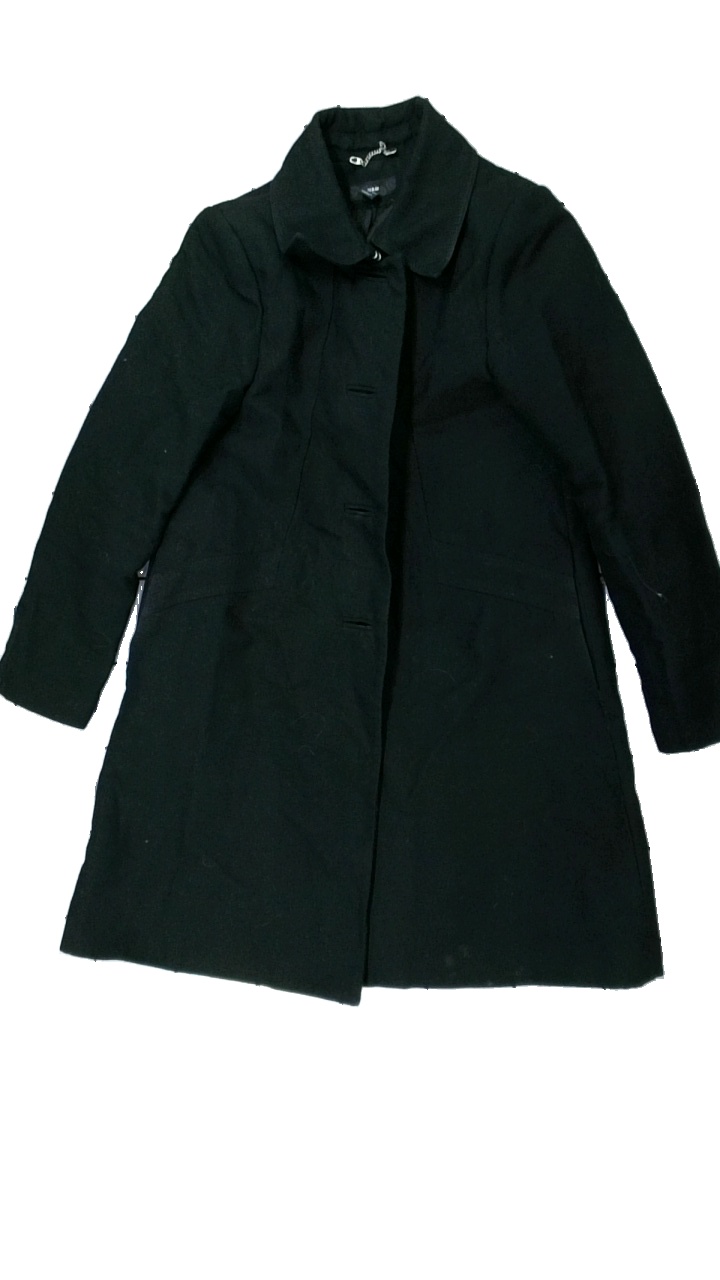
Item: Jacket (Ladies)
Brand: H&m
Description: svart kappa, mycket nopprig över hela och fläckar fram
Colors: Black
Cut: Regular
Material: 100% polyester
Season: Autumn
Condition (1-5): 1
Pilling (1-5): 1
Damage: fläckar
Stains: Major
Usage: Export
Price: <50